University of Essex

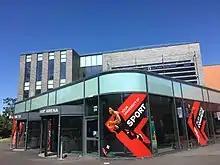
Essex Sport Arena

The UK Data Archive is a national centre of expertise in data archiving in the United Kingdom (UK). It houses the largest collection of digital data in the social sciences and humanities in the UK. The UK Data Archive was originally founded in 1967 on the Colchester Campus as the Social Science Research Council (SSRC) Data Bank.